Gas core reactor rocket

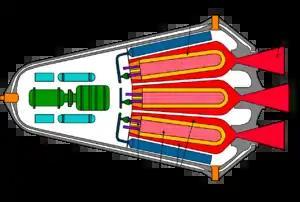
Diagram of a "nuclear lightbulb"–style closed cycle gas core reactor rocket.

The closed cycle is advantageous because its design virtually eliminates loss of fuel, but the necessity of a physical wall between the fuel and the propellant leads to the obstacle of finding a material with extremely optimized characteristics. One must find a medium that is transparent to a wide range of gamma energies, but can withstand the radiation environment present in the reactor, specifically particle bombardment from the nearby fission reactions. This barrage of particles can lead to sputtering and eventual wall erosion.